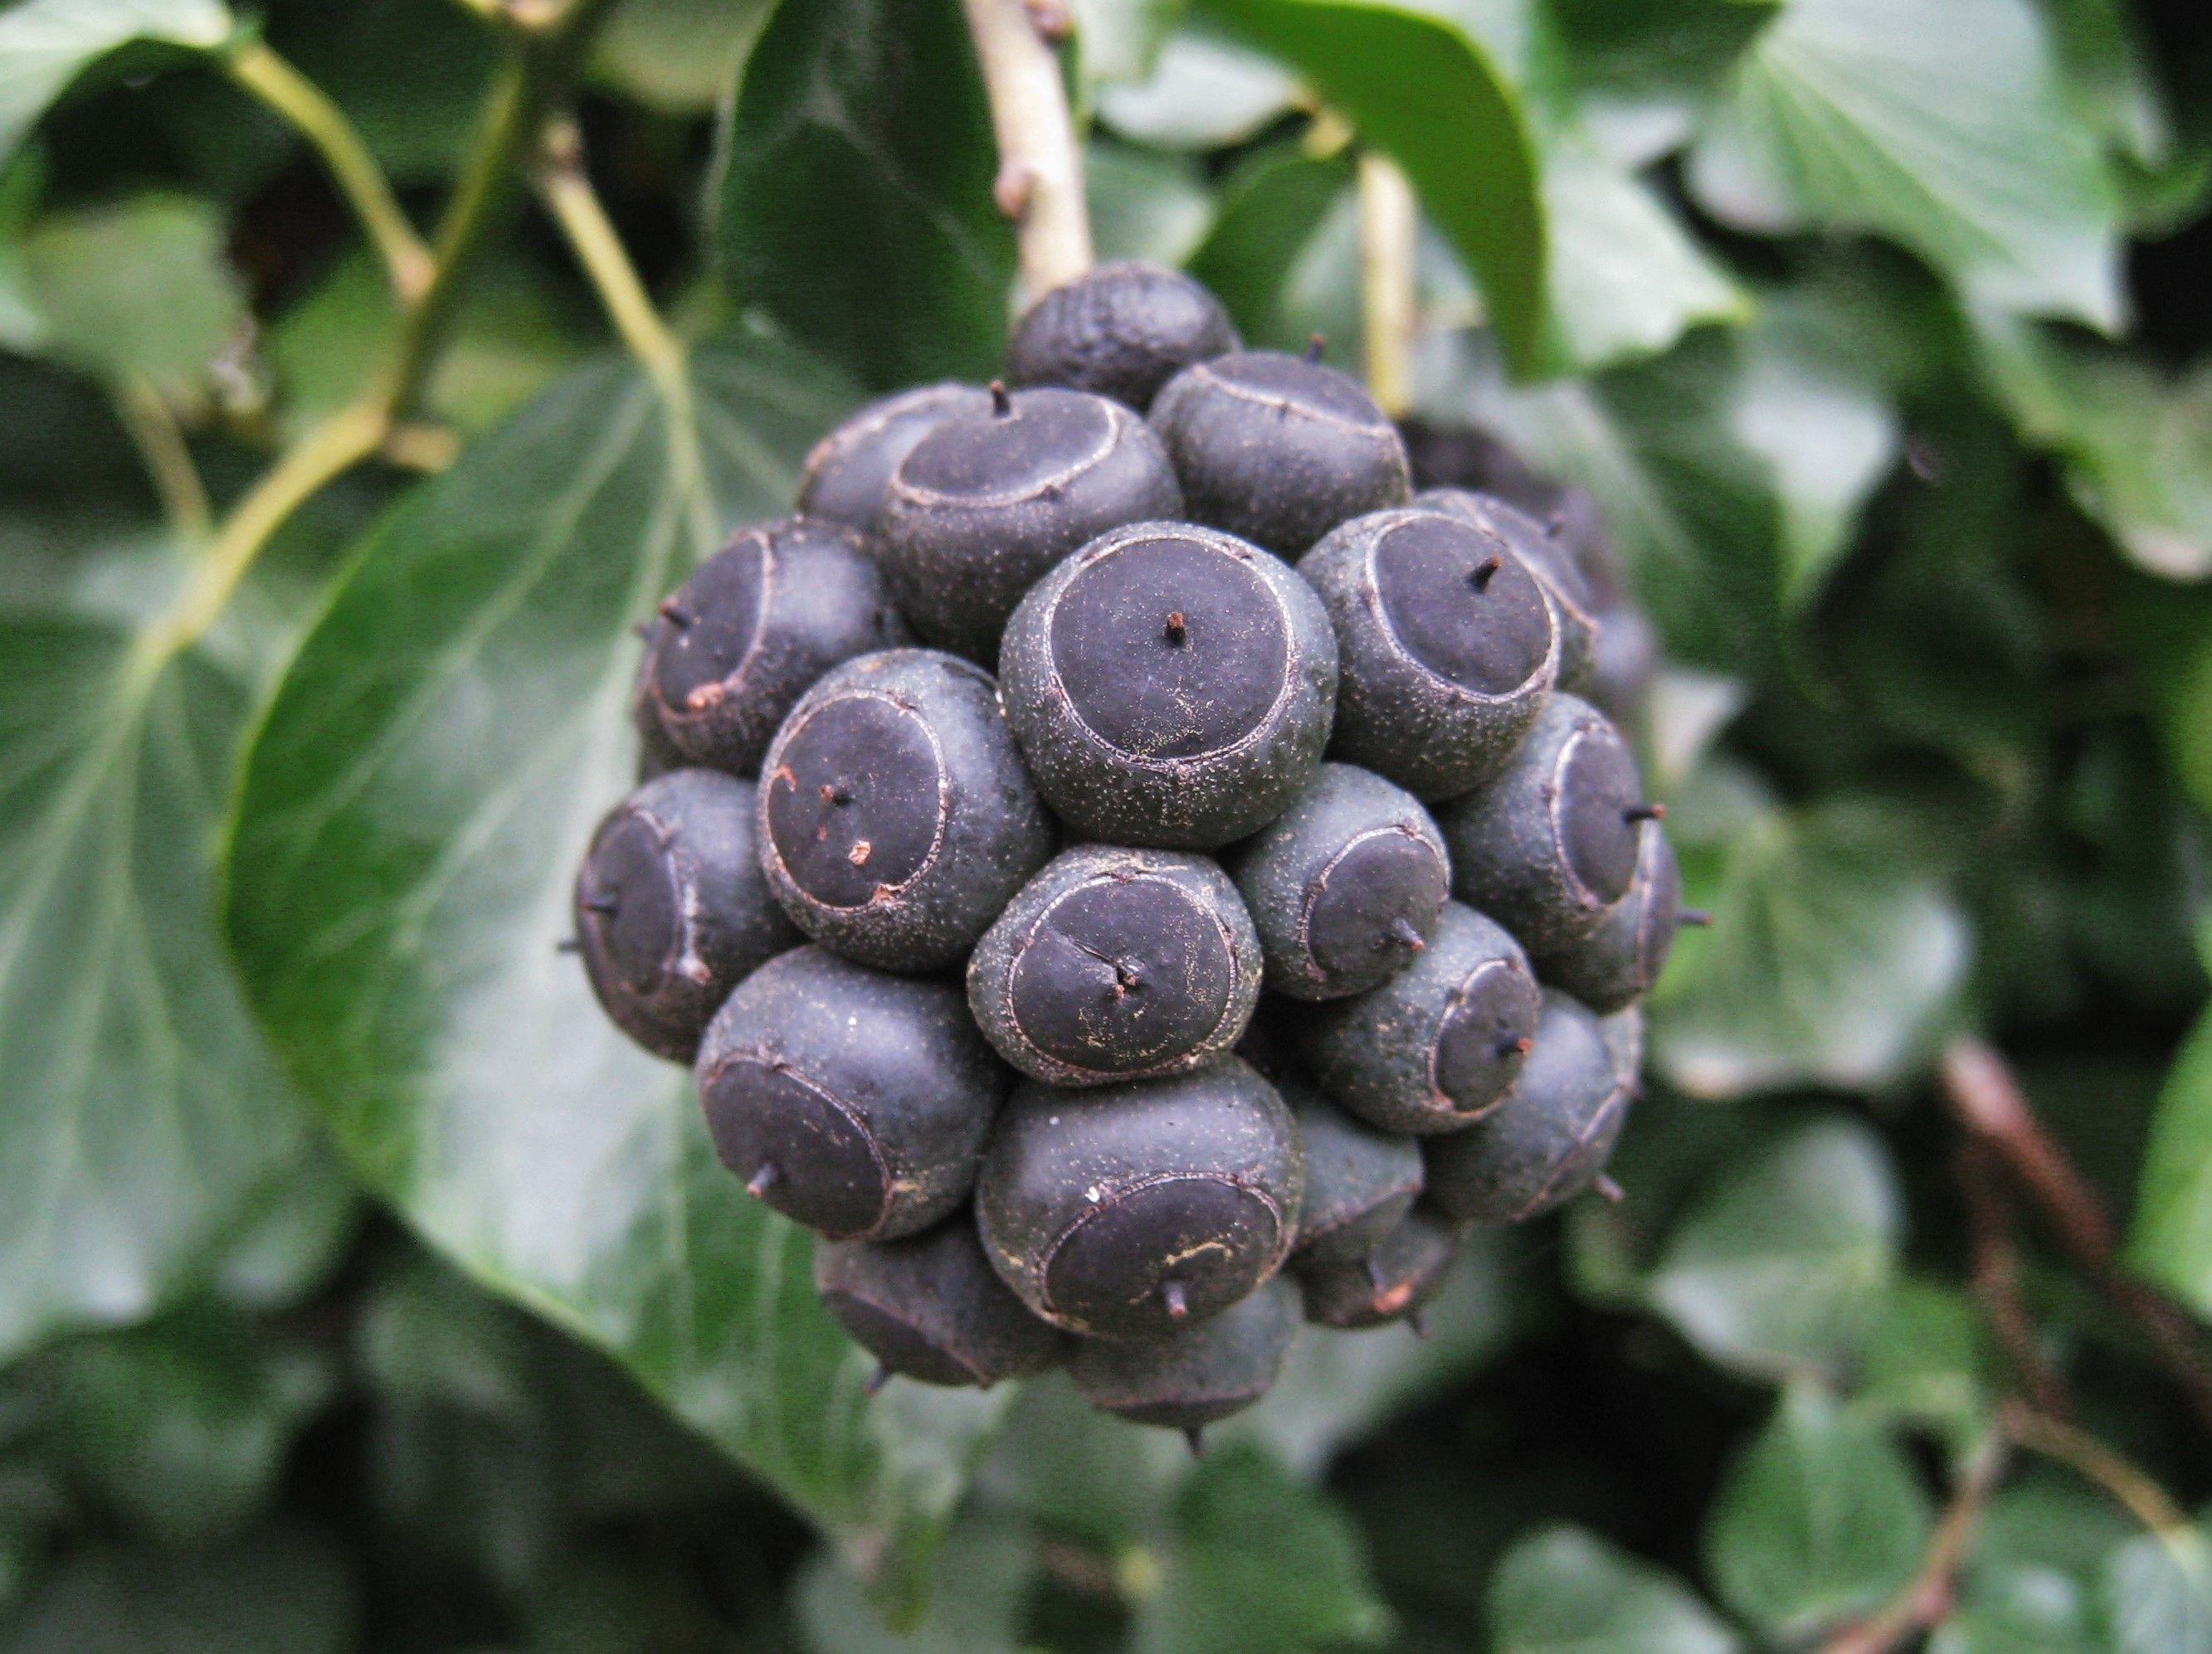
nature, branch, plant, fruit, berry, flower, bush, food, green, produce, ivy, botany, blue, climber, black, flora, botanical, blackberry, wild plant, leaves, berries, shrub, periwinkle, ornamental shrub, hedera, medicinal plant, infructescence, garden plant, flowering plant, umbel, poisonous plant, common ivy, bilberry, hedera helix, chokeberry, efeufr chte, ivy berries, araliengew chs, arzneipflanze the year 2010, fruit stand january to april, toxic ingredients, land plant